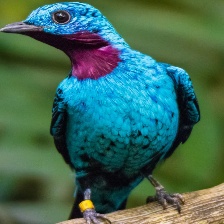
Species: SPANGLED COTINGA
Scientific name: COTINGA CAYANA